Terri Lynn Weaver

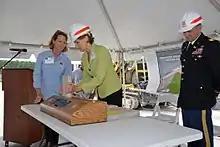
State Representative Weaver (center) in Lancaster, Tennessee.

Weaver was born in Mansfield, Ohio. She moved to Dallas, Texas, with her aunt in the mid-1970s, where she played rhythm guitar in a local band. On June 23, 1979, she married Mike Weaver.